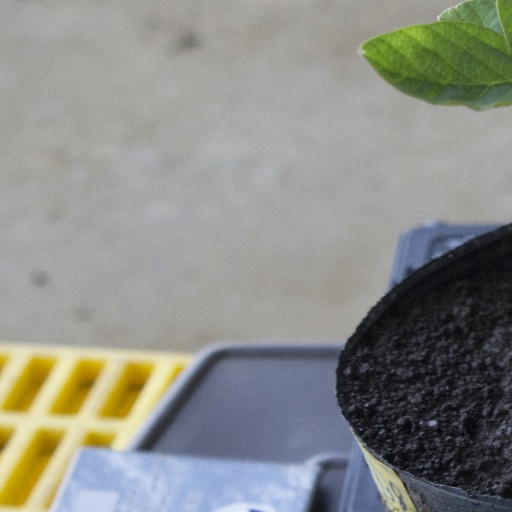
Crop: soybean